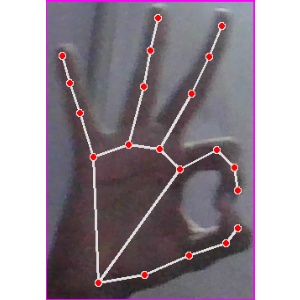
अक्षर: ण